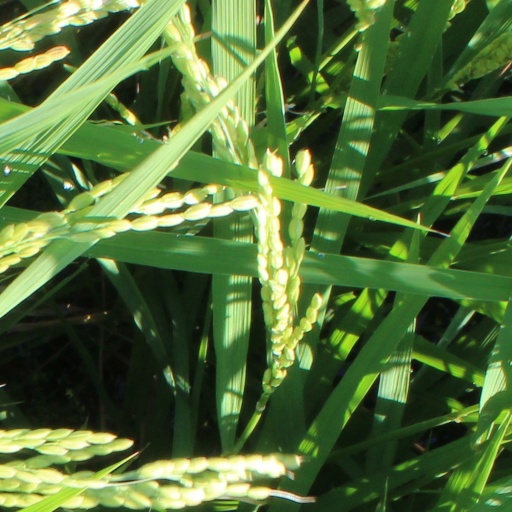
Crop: rice